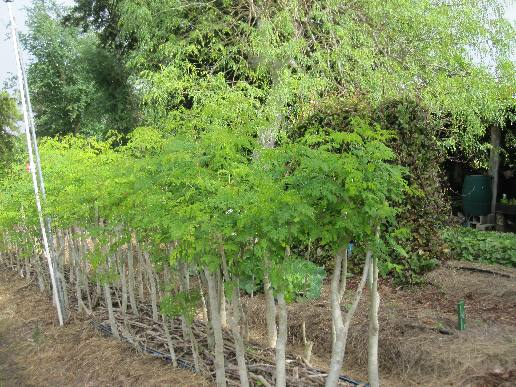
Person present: No